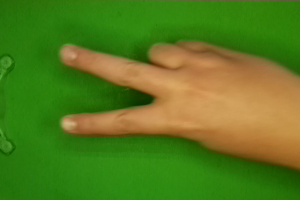
Label: scissors